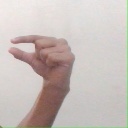
अक्षर: ग